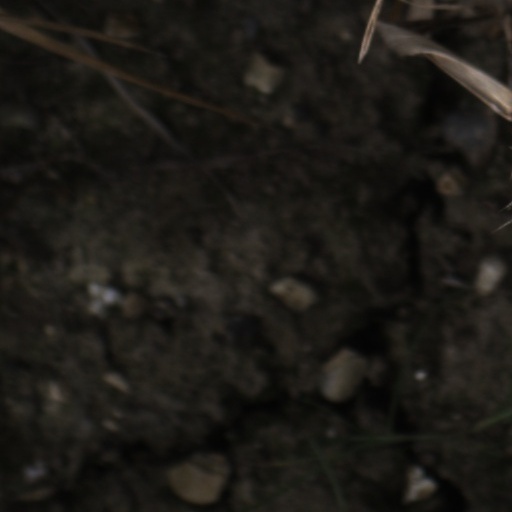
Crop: wheat